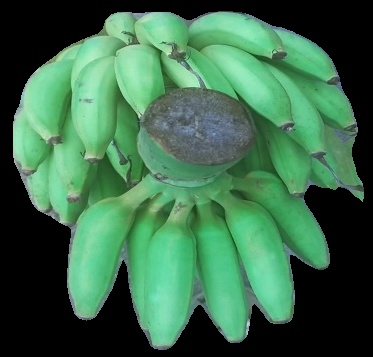
Variety: elakki-bale
Grade: grade2